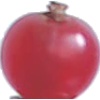
Label: redcurrant